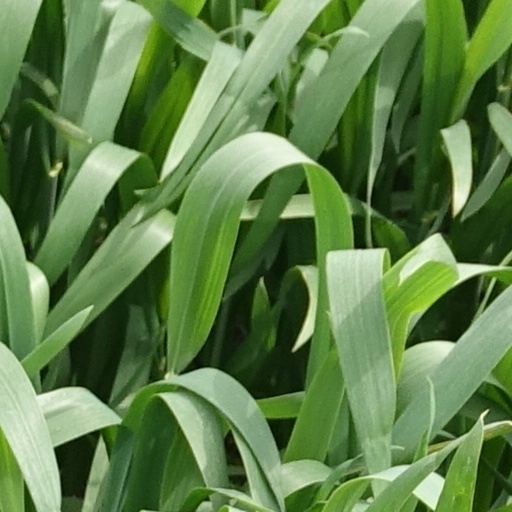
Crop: wheat